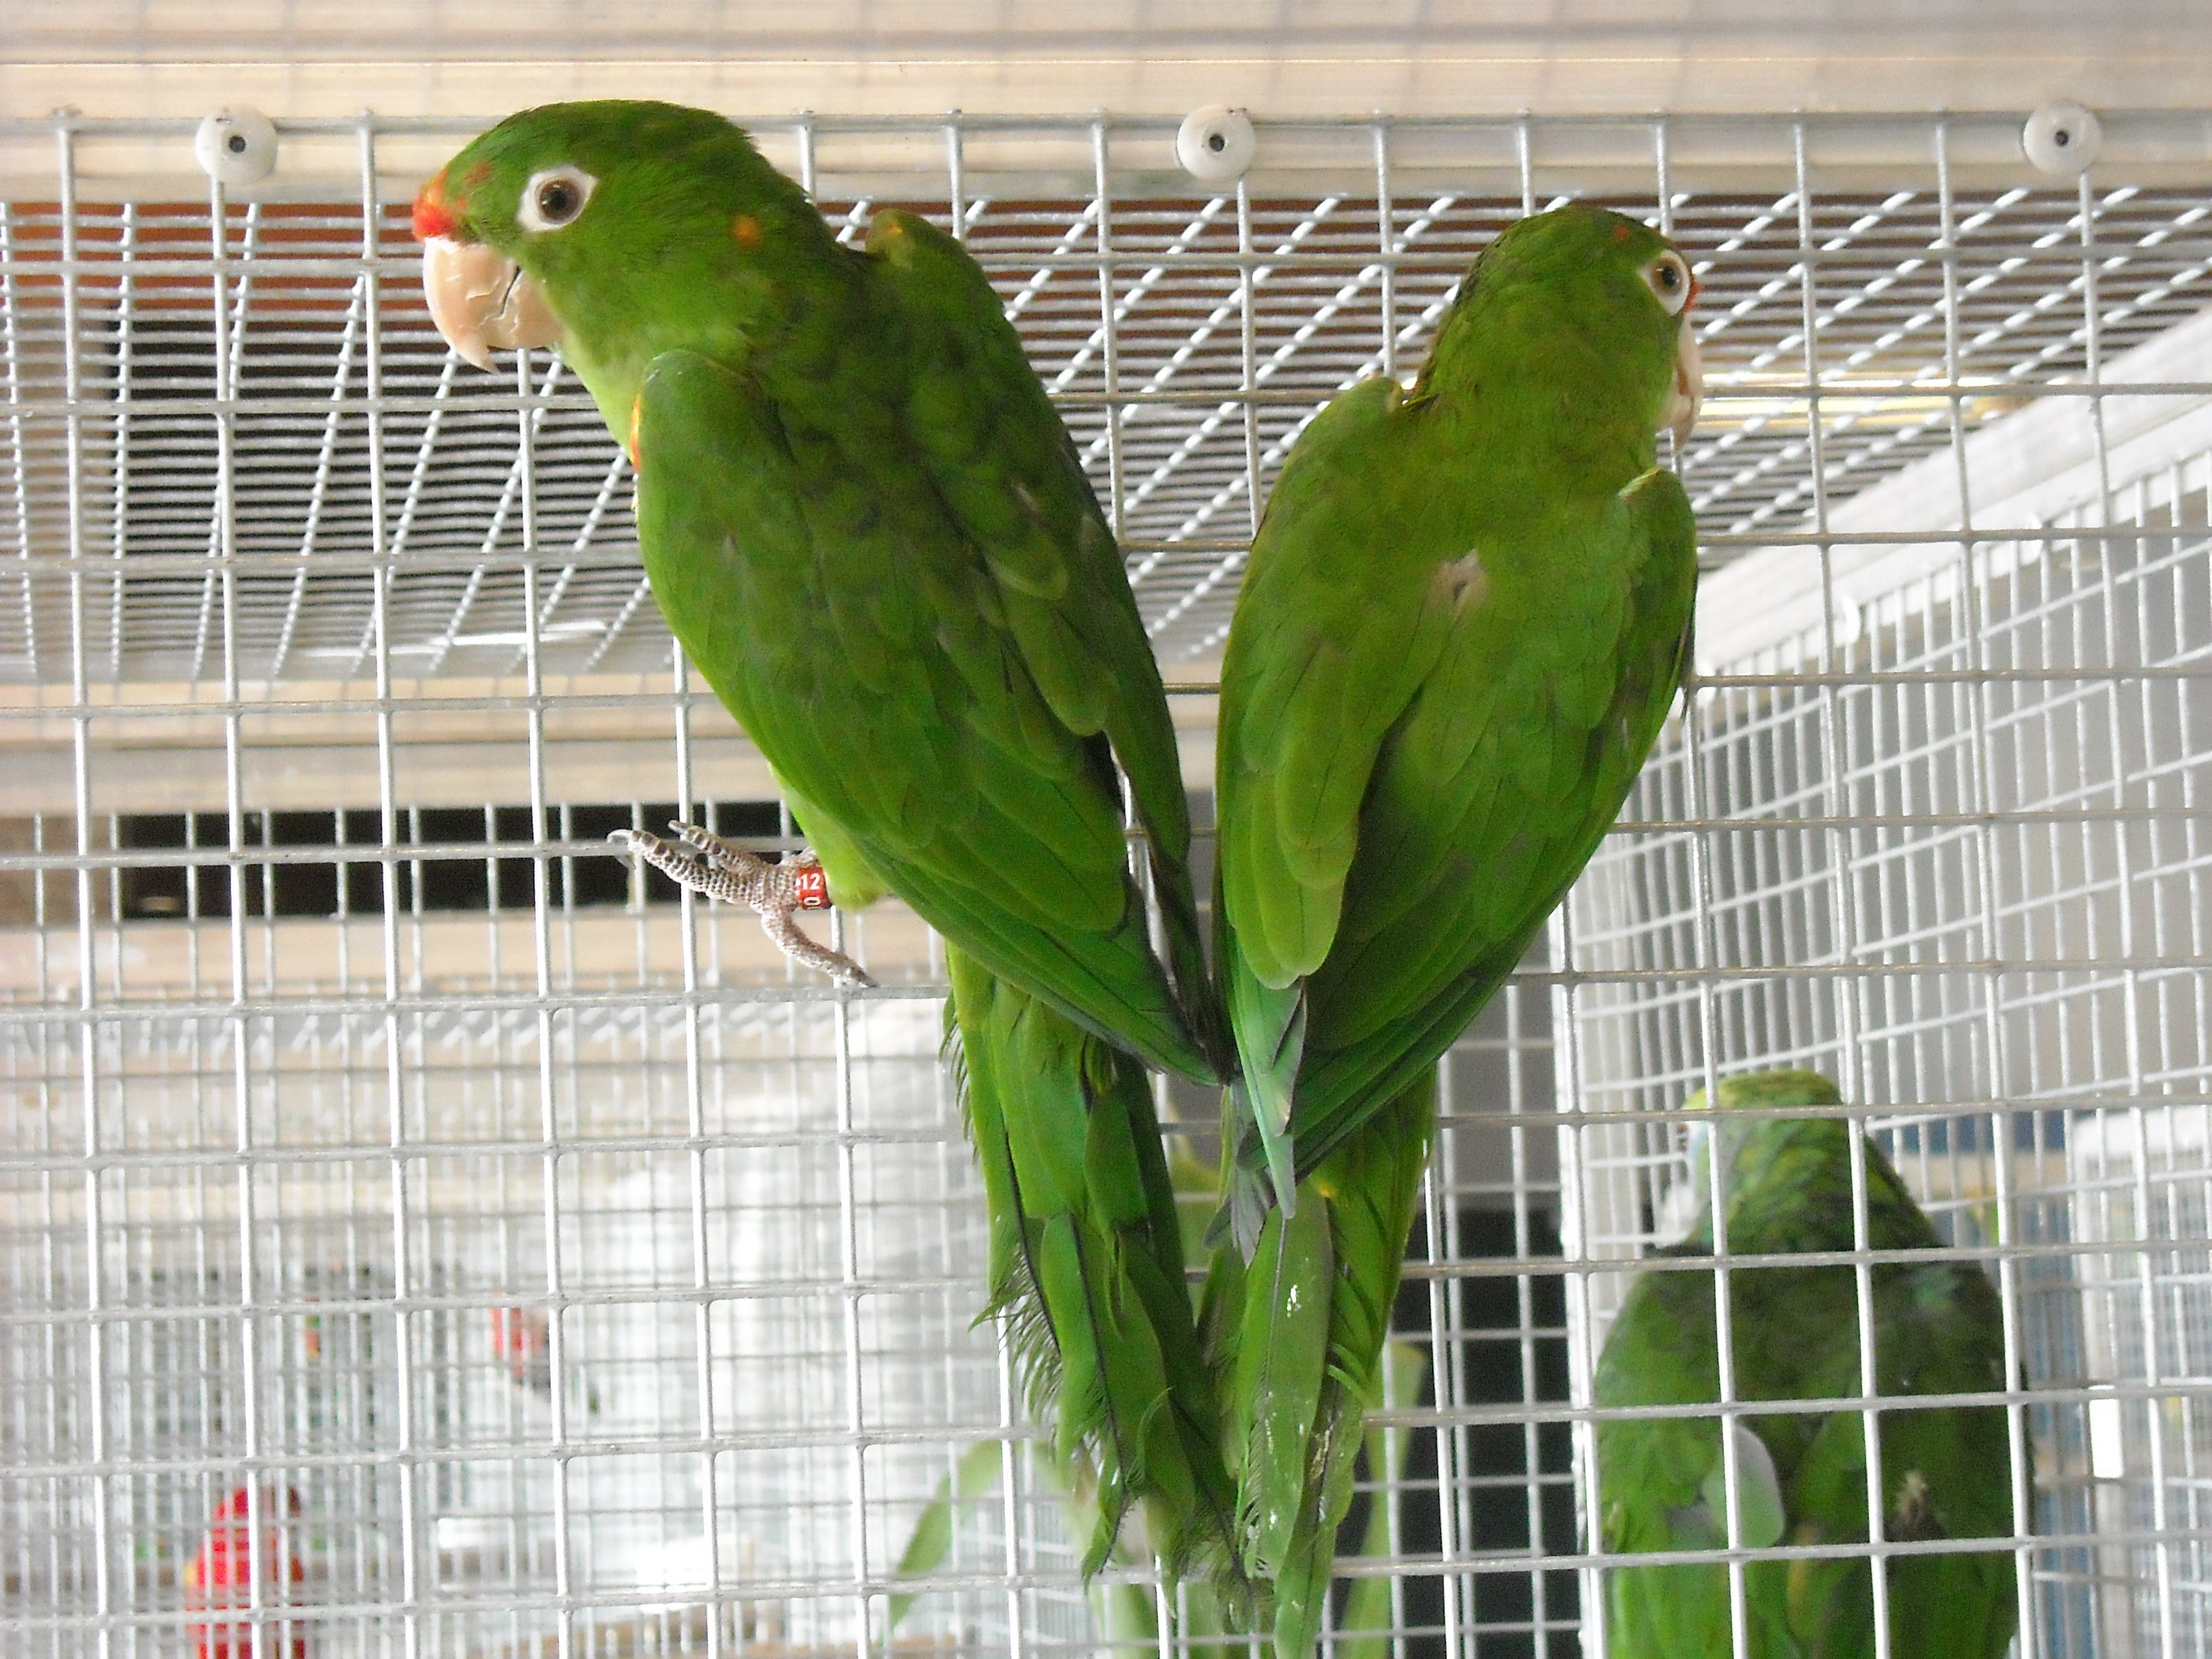
bird, green, beak, fauna, cage, lovebird, birds, pets, vertebrate, parrot, parakeet, parakeets, small parrots, torque animals, common pet parakeet